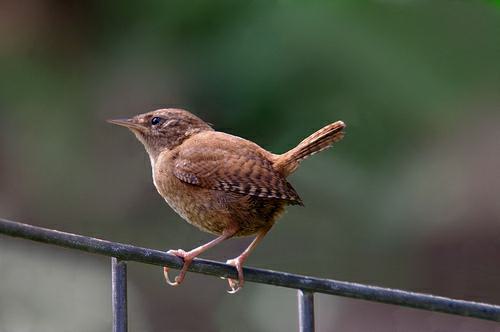
A photo of a winter wren